Crime in South Africa

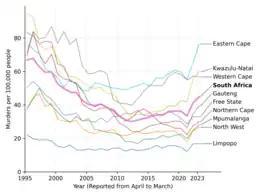
Murder rate in South Africa (see table for source data and references)

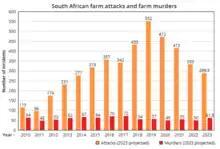
Annual farm attacks and murders from 2010 to 2023

Crime in South Africa includes all violent and non-violent crimes that take place in the country of South Africa, or otherwise within its jurisdiction. When compared to other countries, South Africa has notably high rates of violent crime and has a reputation for consistently having one of the highest murder rates in the world. The country also experiences high rates of organised crime relative to other countries.